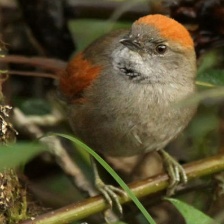
Species: AZARAS SPINETAIL
Scientific name: SYNALLAXIS AZARAE